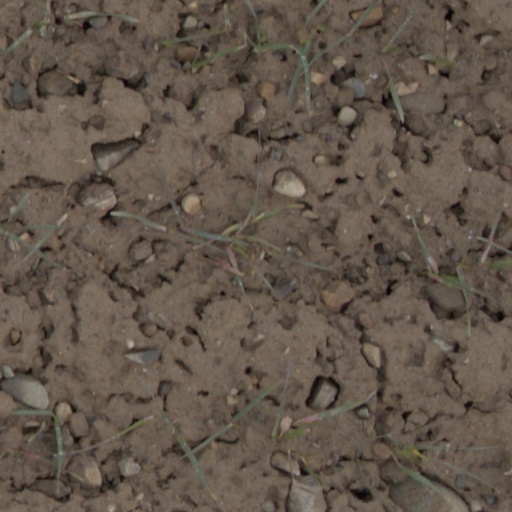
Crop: wheat